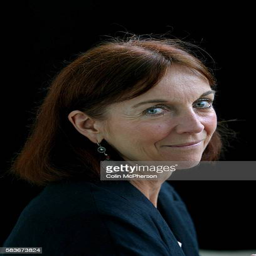
author pictured at festival where she talked about her work